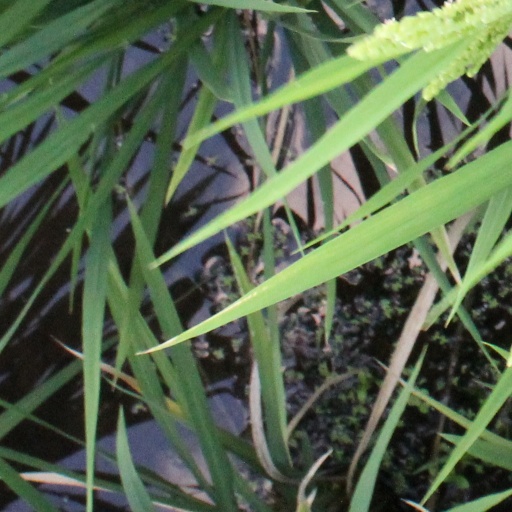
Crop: rice